Calvert Hall College High School

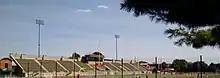
Calvert Hall's football stadium

The Calvert Hall varsity football team has won a combined twelve MSA & MIAA “A” conference championships, including their most recent in 2021. The team has also won five Baltimore Catholic League Championships in its history.